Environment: real
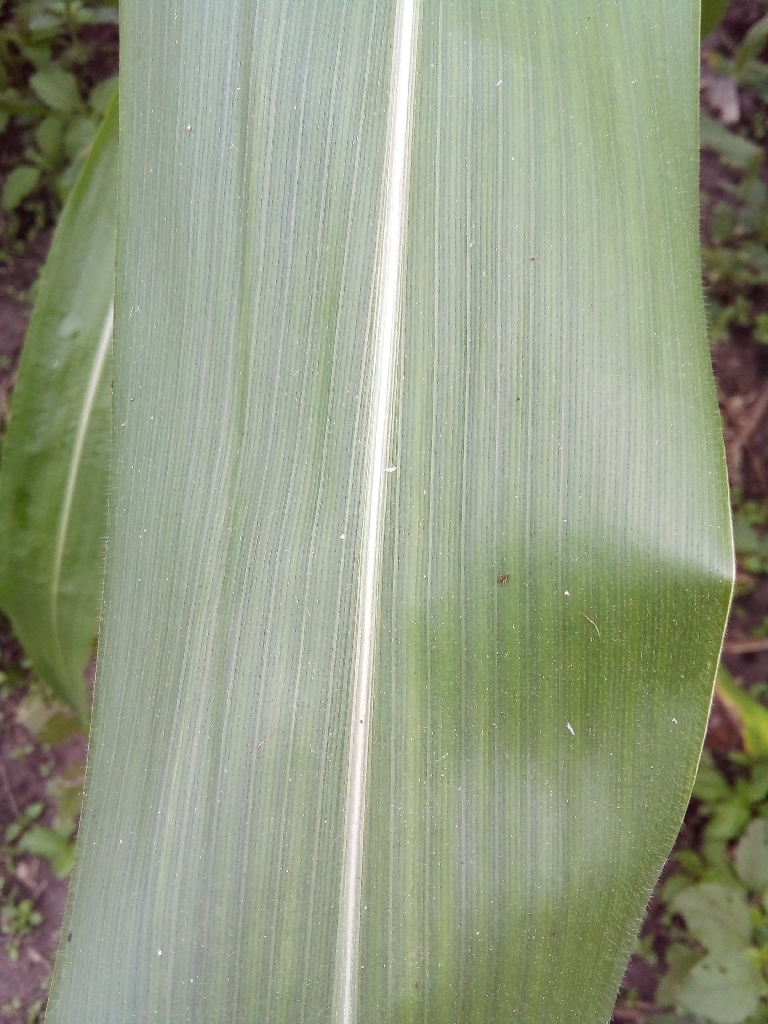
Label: healthy